Eni Aluko

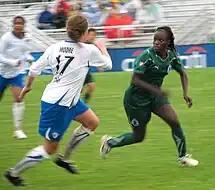
Eniola Aluko against the Boston Breakers

In October 2008, Aluko's playing rights were obtained by St. Louis Athletica who named her as a post-draft discovery player. She was the team's leading goal scorer during the league's inaugural season with six goals, and also led in assists with four, making her one of the main reasons Athletica was able to climb from a last place in the first two months of the season to a commanding second by the end. She missed the playoffs and the All-Star match due to national team duty.